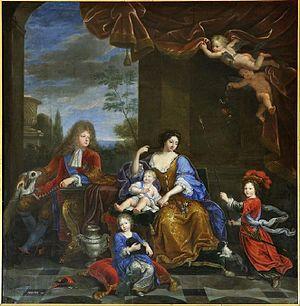
Famille du Grand Dauphin 1692 par Delutel Louis de France, dit le Grand Dauphin, 1661-1711, sa femme, Marie-Anne-Christine de Bavière, 1660-1690 et leurs enfants
Jérémie Delutel est un artiste peintre de l’école classique française né à Paris en 1657. Son nom est souvent cité dans les ouvrages ou les archives comme Jérémie de Lutel, ou Lutel et même Deleutel. Son véritable patronyme semble bien être Delutel comme en atteste son acte de décès et divers actes notariés.